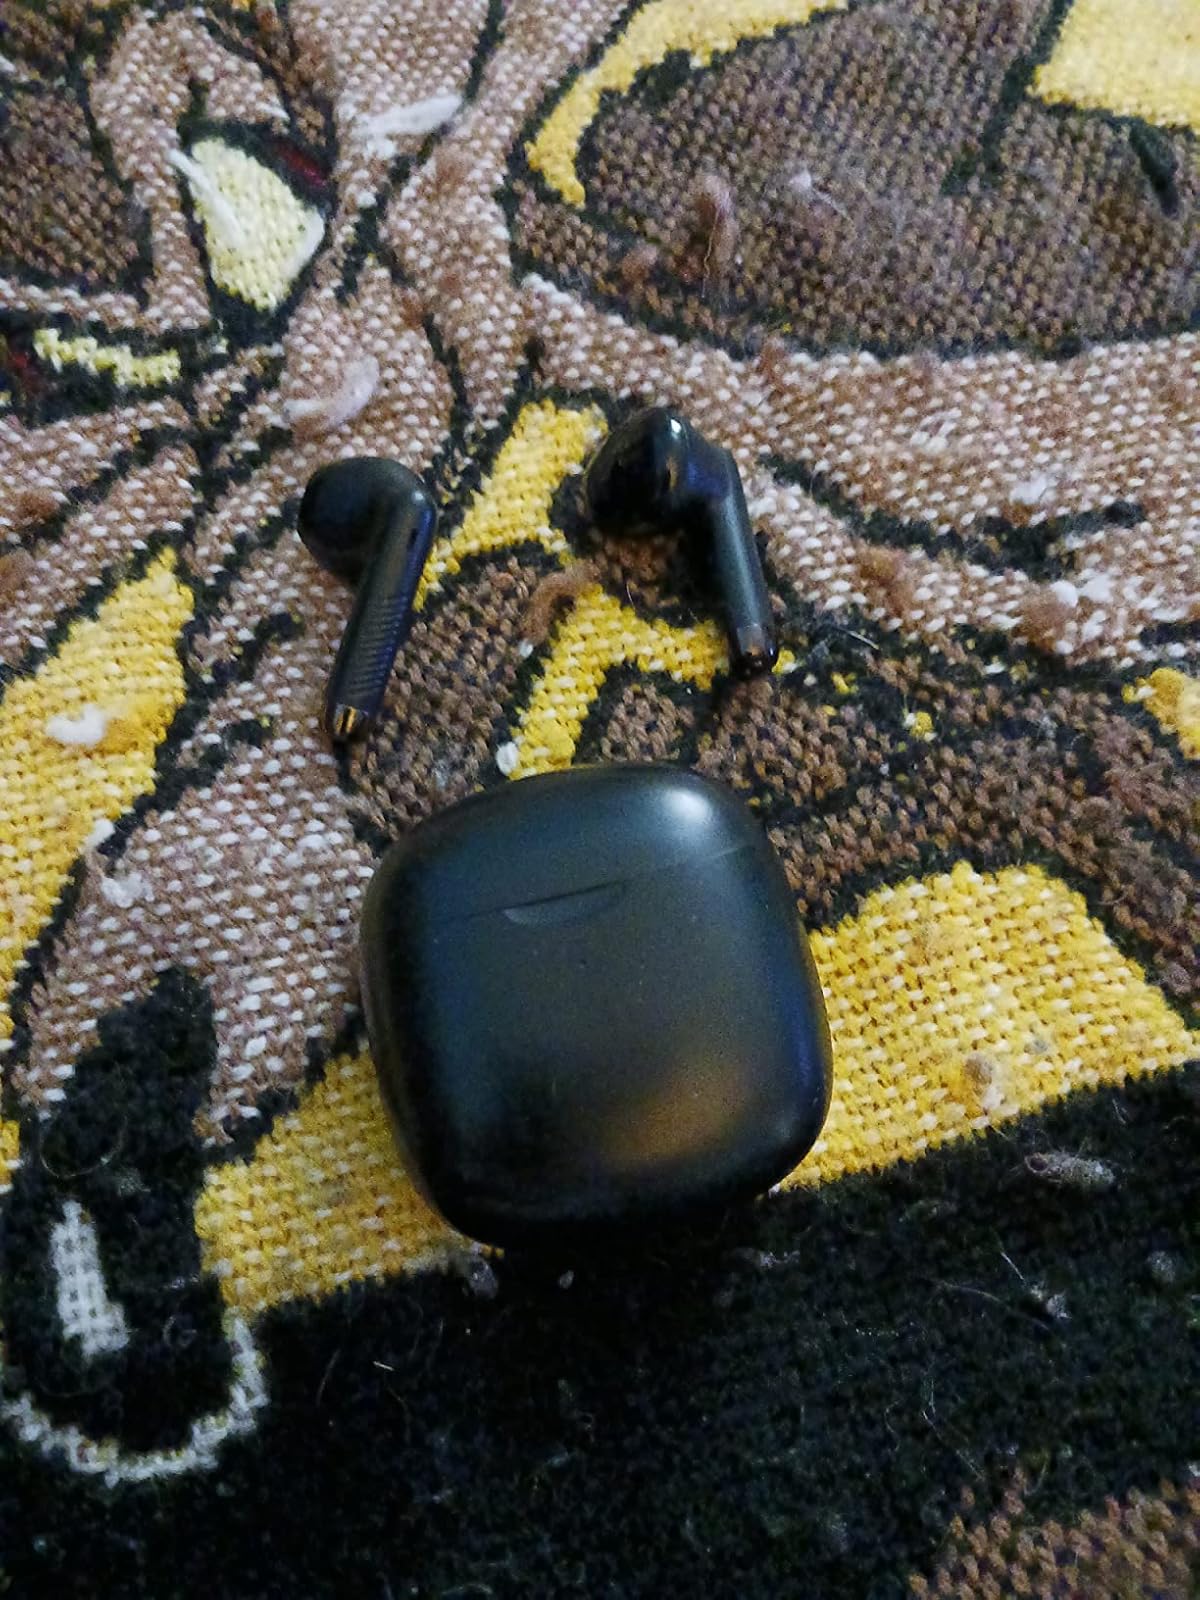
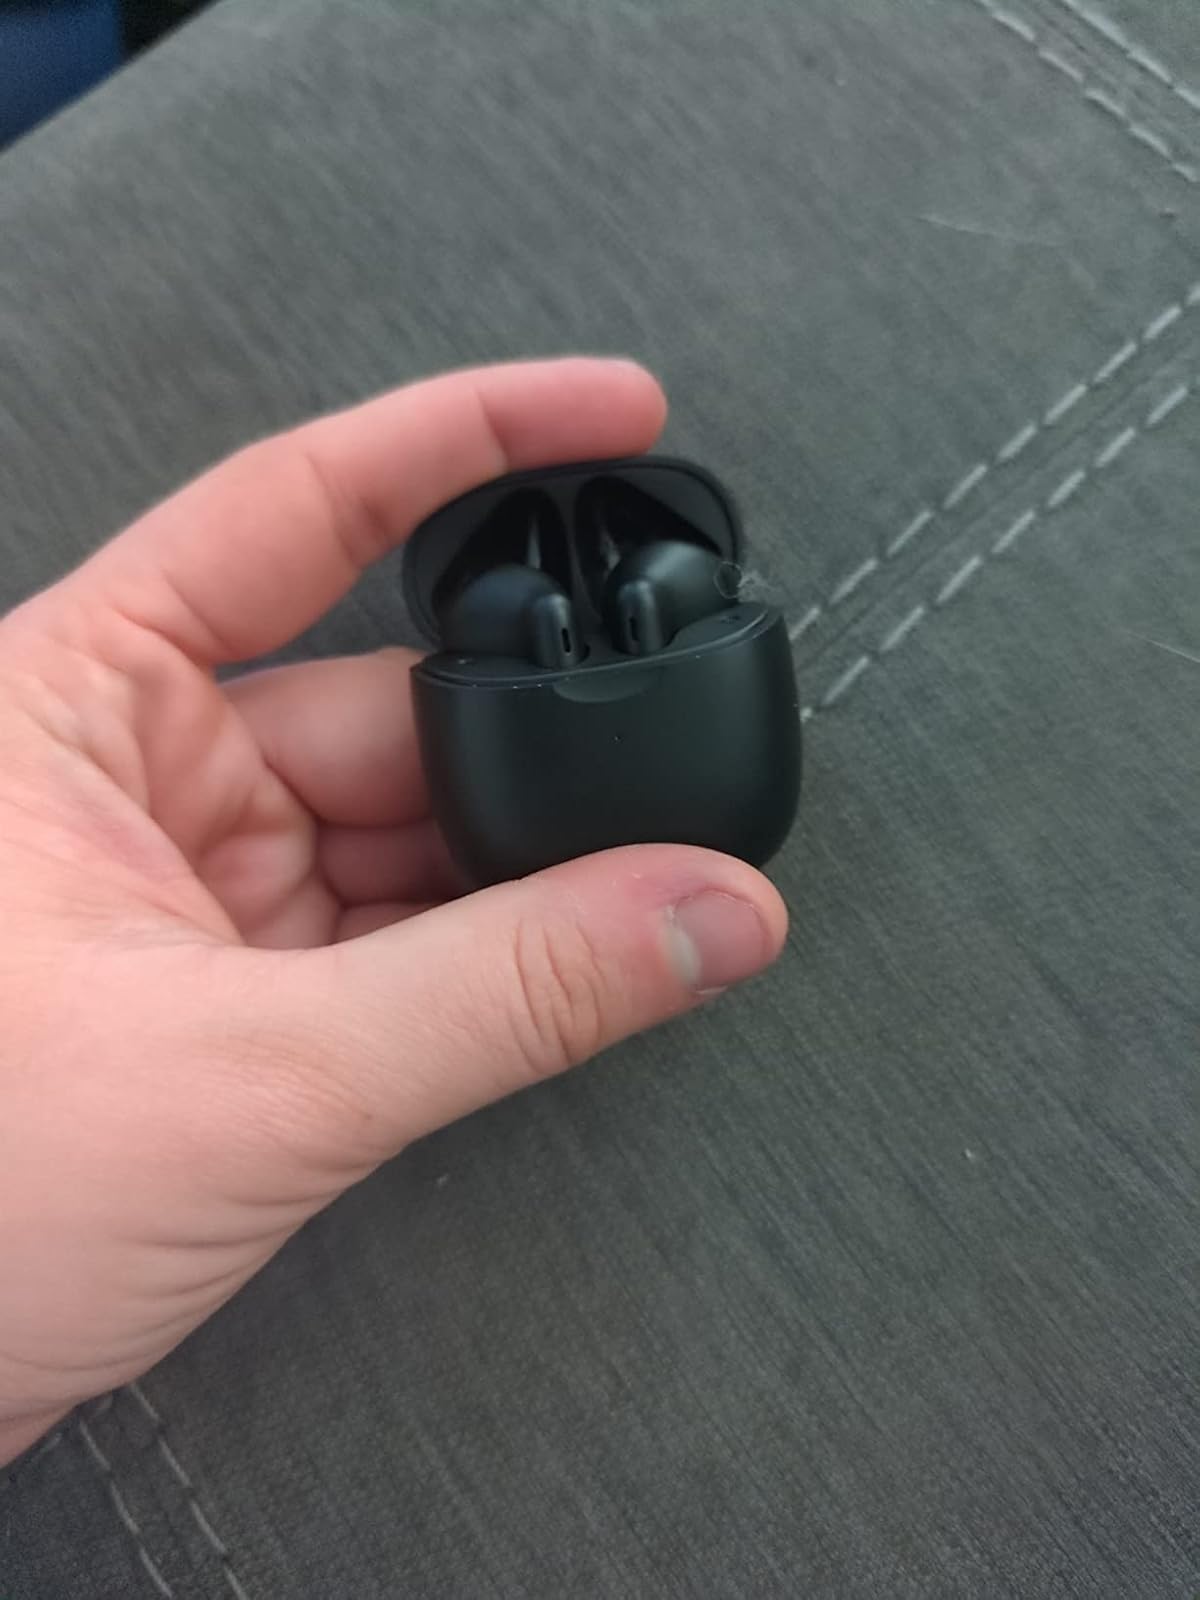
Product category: earbuds
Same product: yes